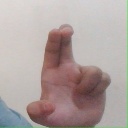
अक्षर: आ